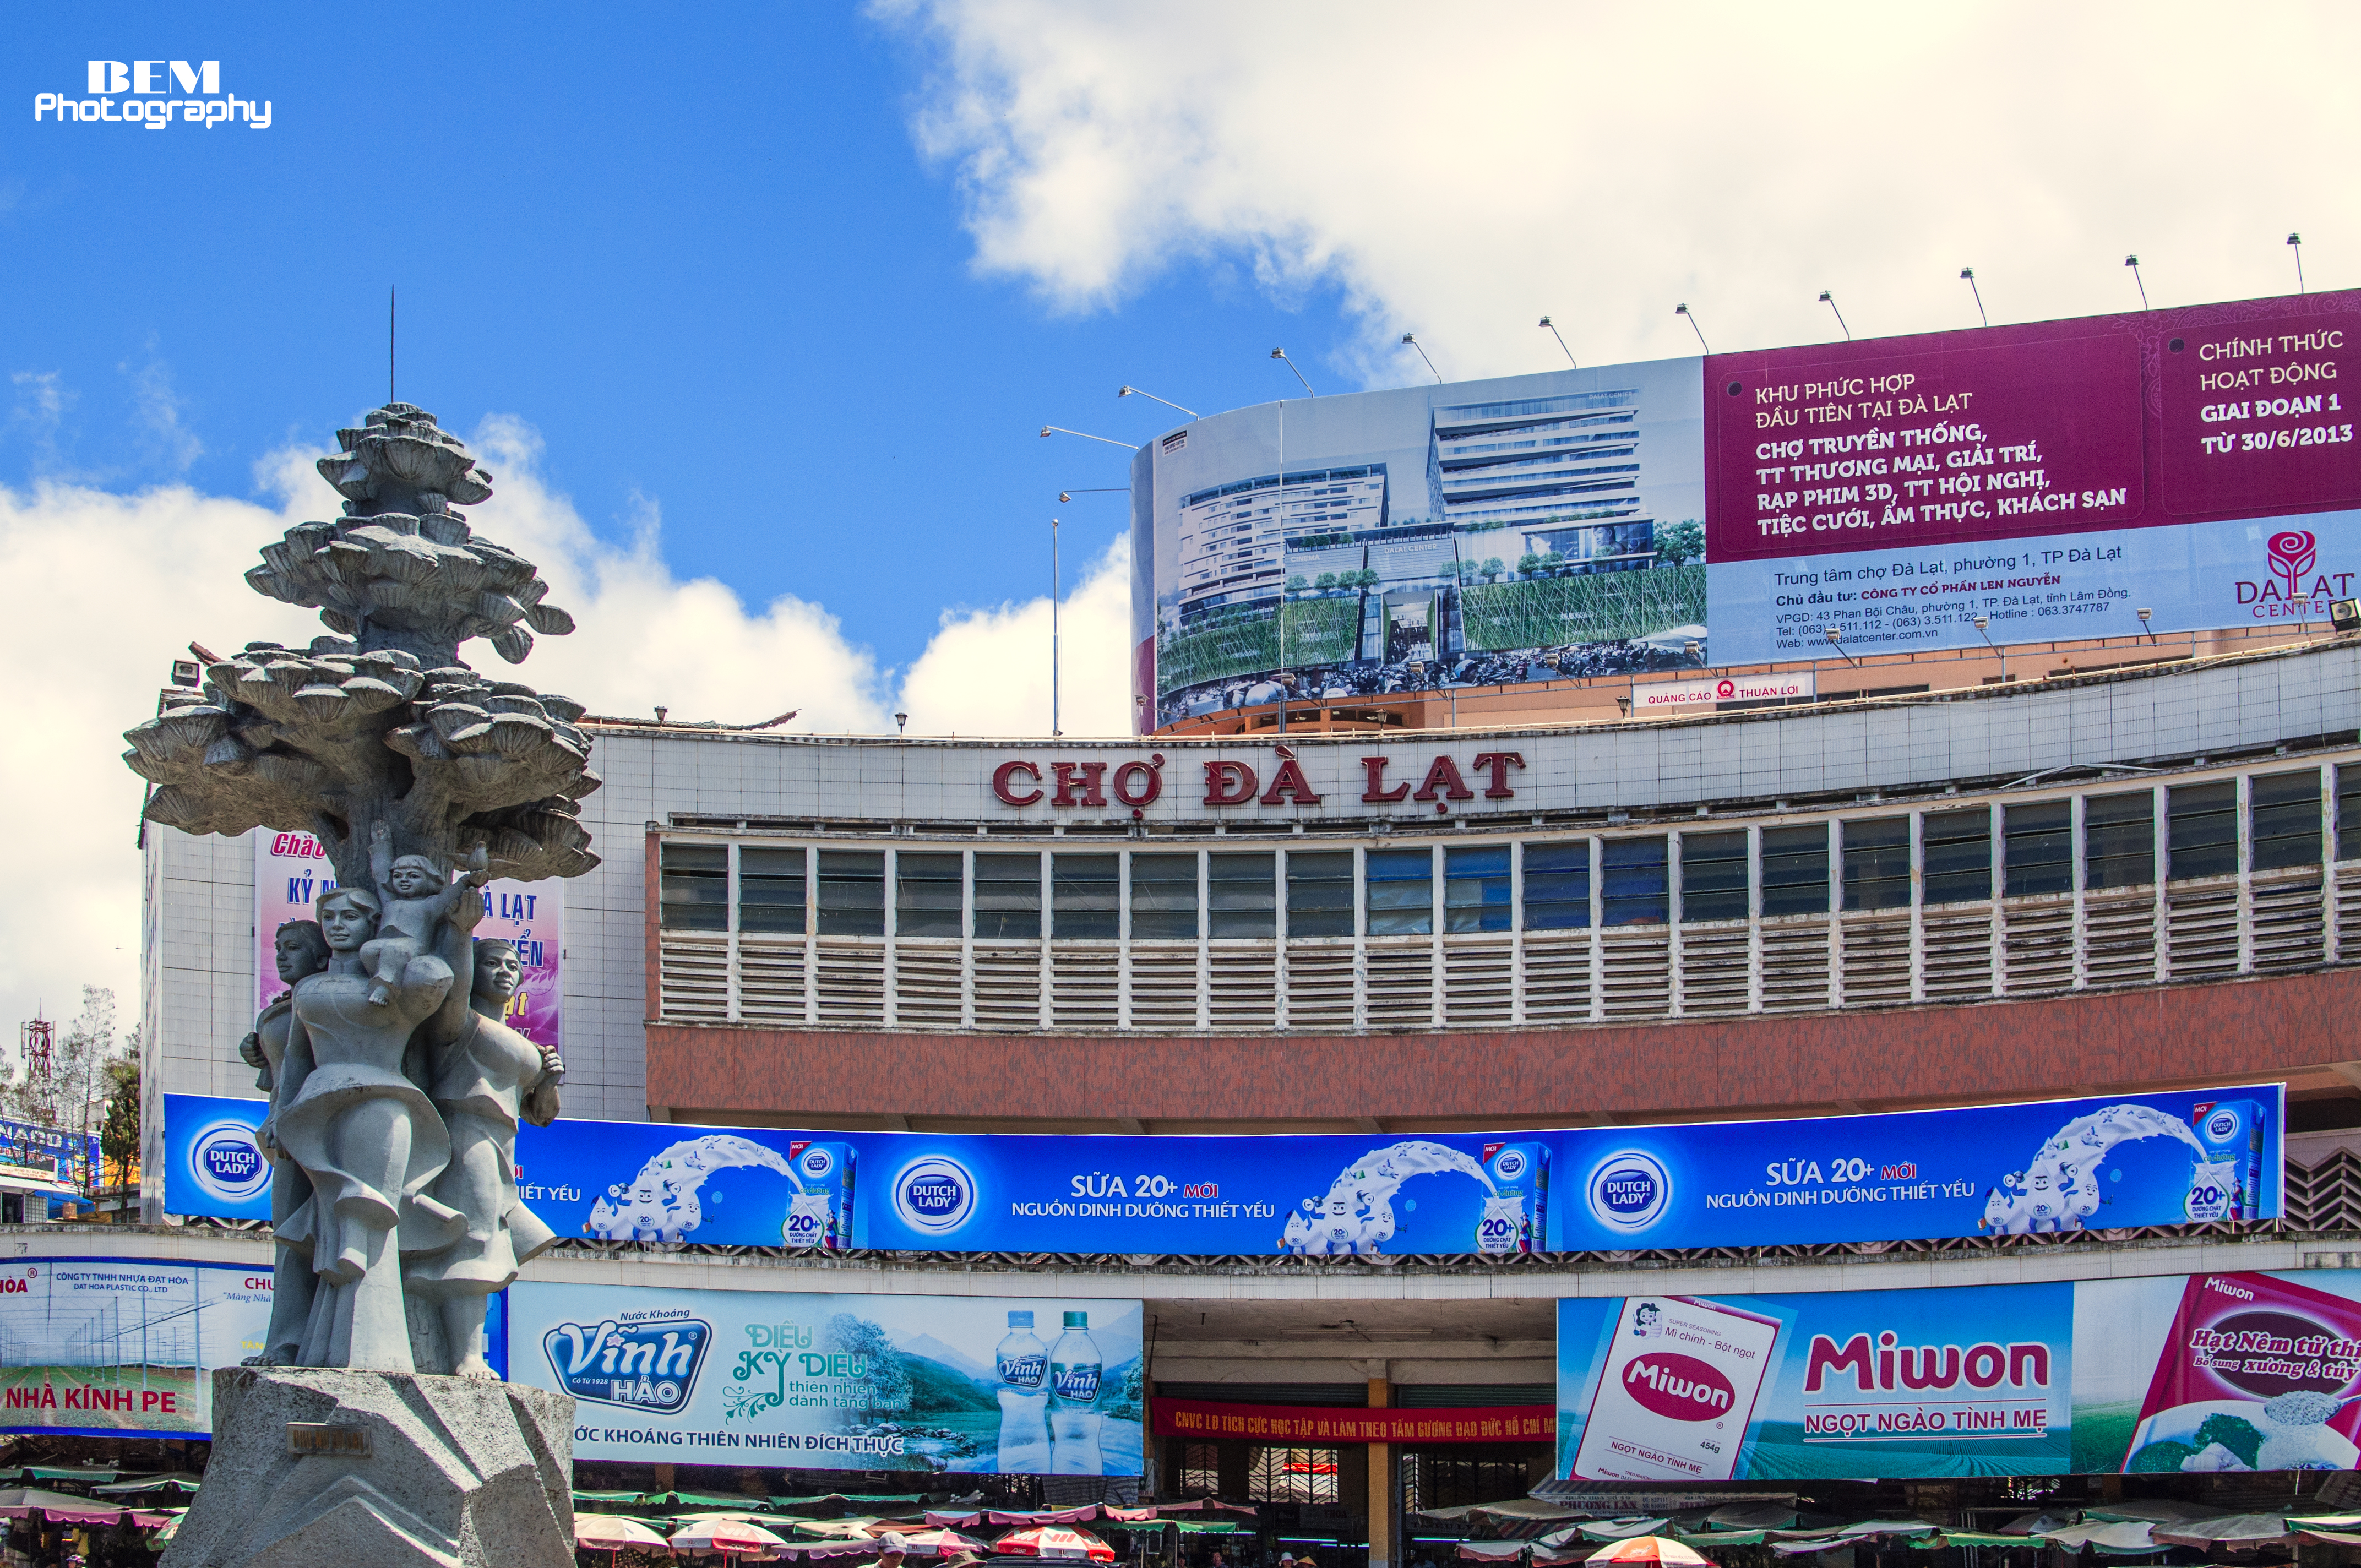
user: text: Tòa nhà lớn ở trung tâm ảnh có tên là gì?
assistant: text: Tòa nhà lớn ở trung tâm ảnh có tên là Chợ Đà Lạt (ghi rõ trên mặt tiền).

user: text: Theo thông tin trên bảng quảng cáo lớn, Chợ Đà Lạt Center đã chính thức đi vào hoạt động giai đoạn mấy và từ thời điểm nào?
assistant: text: Theo bảng quảng cáo, chủ đầu tư của Trung tâm Chợ Đà Lạt là Công ty Cổ phần Len Nguyễn. Văn phòng giao dịch của họ đặt tại Số 43 Phan Bội Châu, Phường 1, Thành phố Đà Lạt.

user: text: Theo bảng quảng cáo, chủ đầu tư của Trung tâm Chợ Đà Lạt là công ty nào và văn phòng giao dịch của họ đặt tại số mấy, phường nào, thành phố nào?
assistant: text: Chủ đầu tư là Công ty Cổ phần Len Nguyễn, văn phòng giao dịch đặt tại 43 Phan Bội Châu, Phường 1, TP. Đà Lạt.